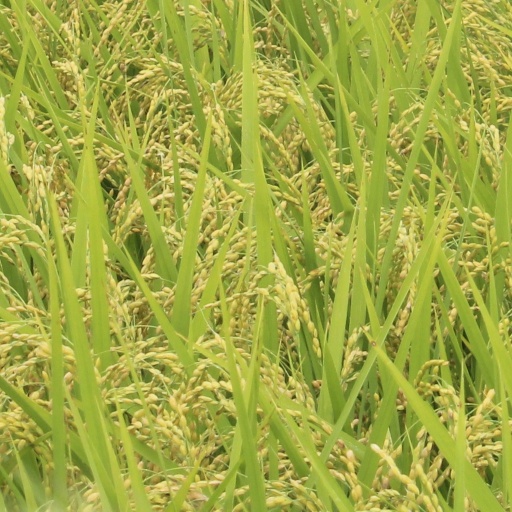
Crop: rice